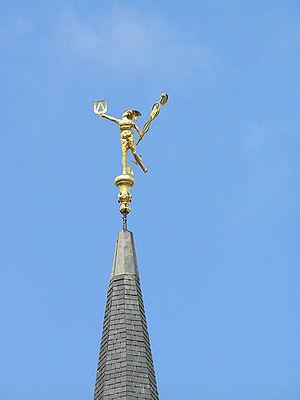
Statue de Mercure sur le beffroi de Courtrai
Le beffroi de Courtrai est un beffroi situé au centre de la Grande Place de Courtrai, Belgique. Ce beffroi, est classé depuis 1999, patrimoine mondial de l’UNESCO